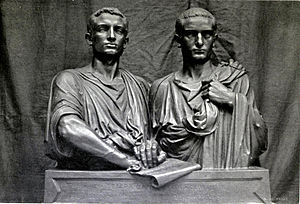
Gracchernes reformbevægelse
Graccherne, statue af Eugene Guillaume, der viser de to brødre, der gav navn til reformbevægelsen.
Gracchernes reformbevægelse, betegner en politisk kamp om de lavere klassers indflydelse og fordelingen af statens jord i Romerriget mellem 133 og 121 f.v.t. Bevægelsen blev ledet af de to brødre Tiberius og Gajus Sempronius Gracchus, der begge benyttede folketribunembedet som platform for deres reformforsøg.